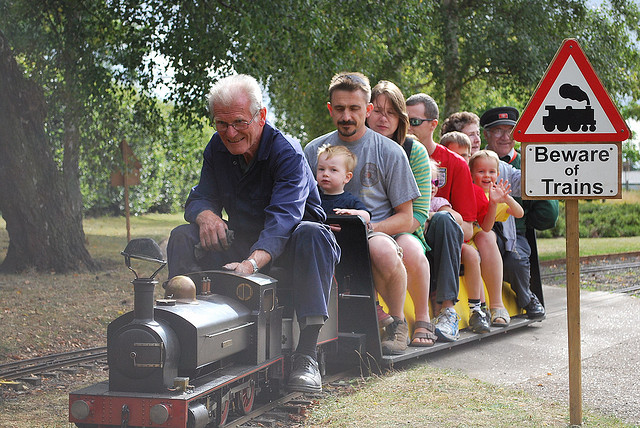
A group of people riding on a small train.

Adults and children riding on top of a mini train.

Adults and children are riding a children's train.

Several adults and a few small children riding a toy train in a park.

A family riding a mini train driven by an old man.